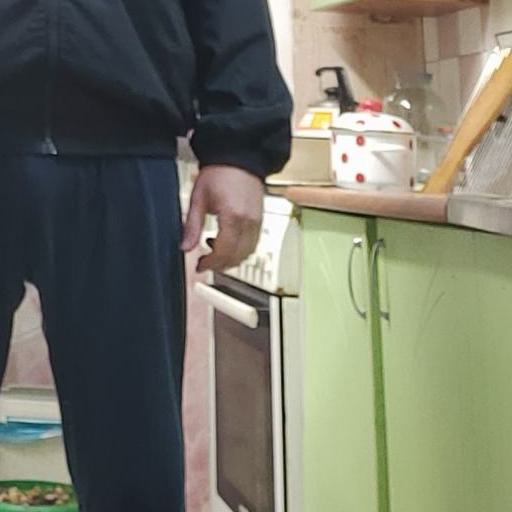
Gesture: no_gesture